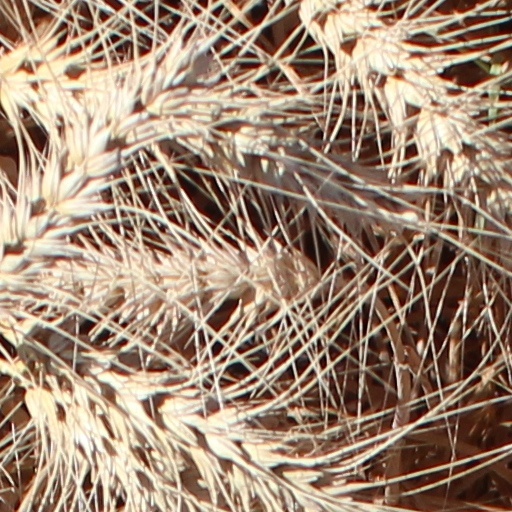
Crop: wheat